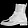
Label: Ankle boot